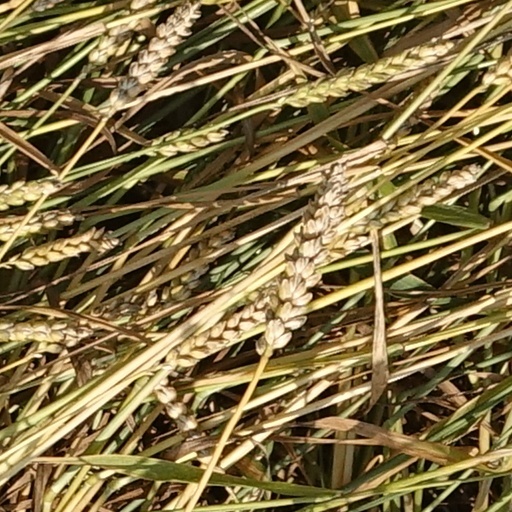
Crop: wheat